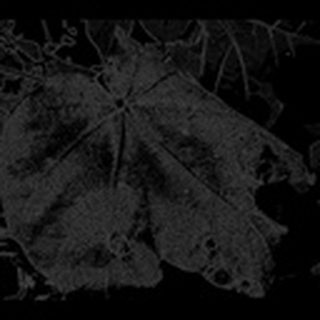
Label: cotton_target_spot